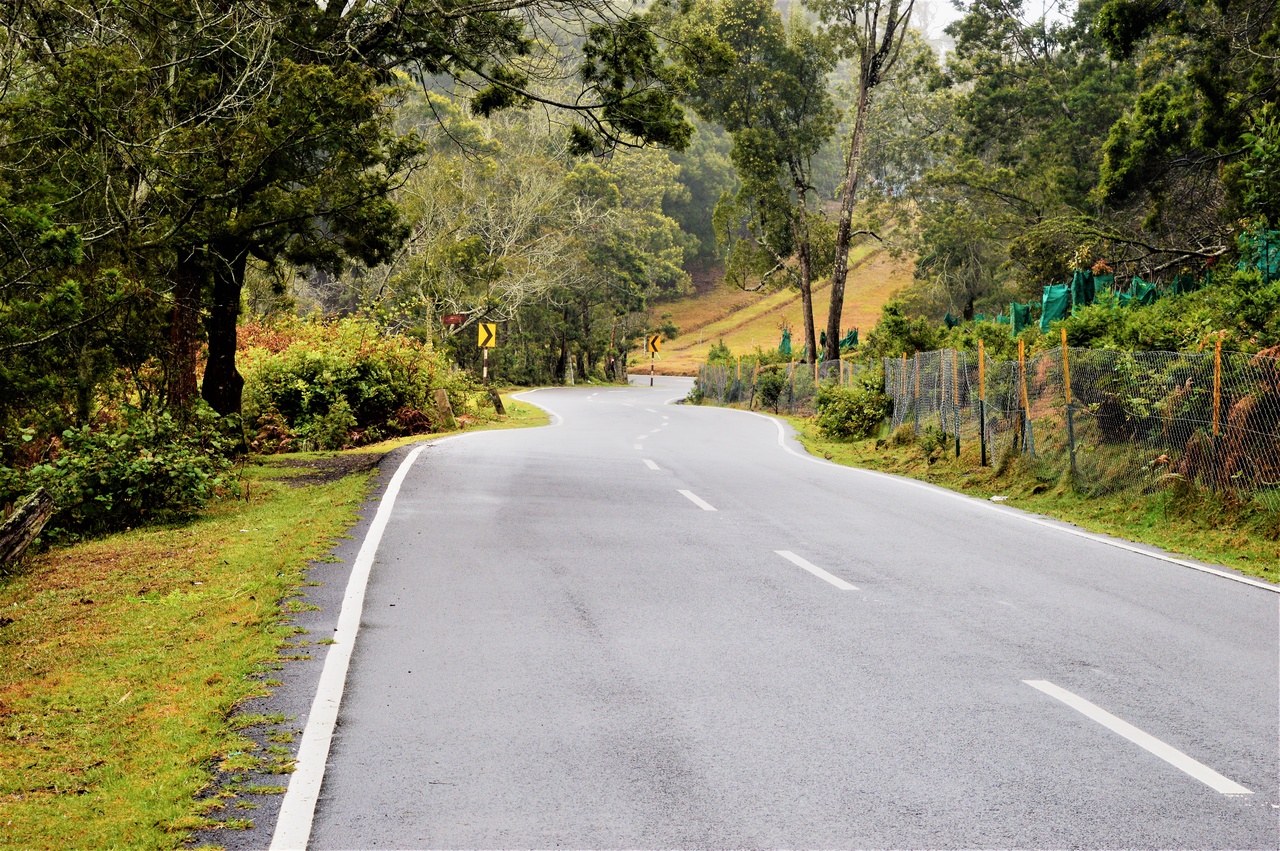
Scenic Roadway among the forest